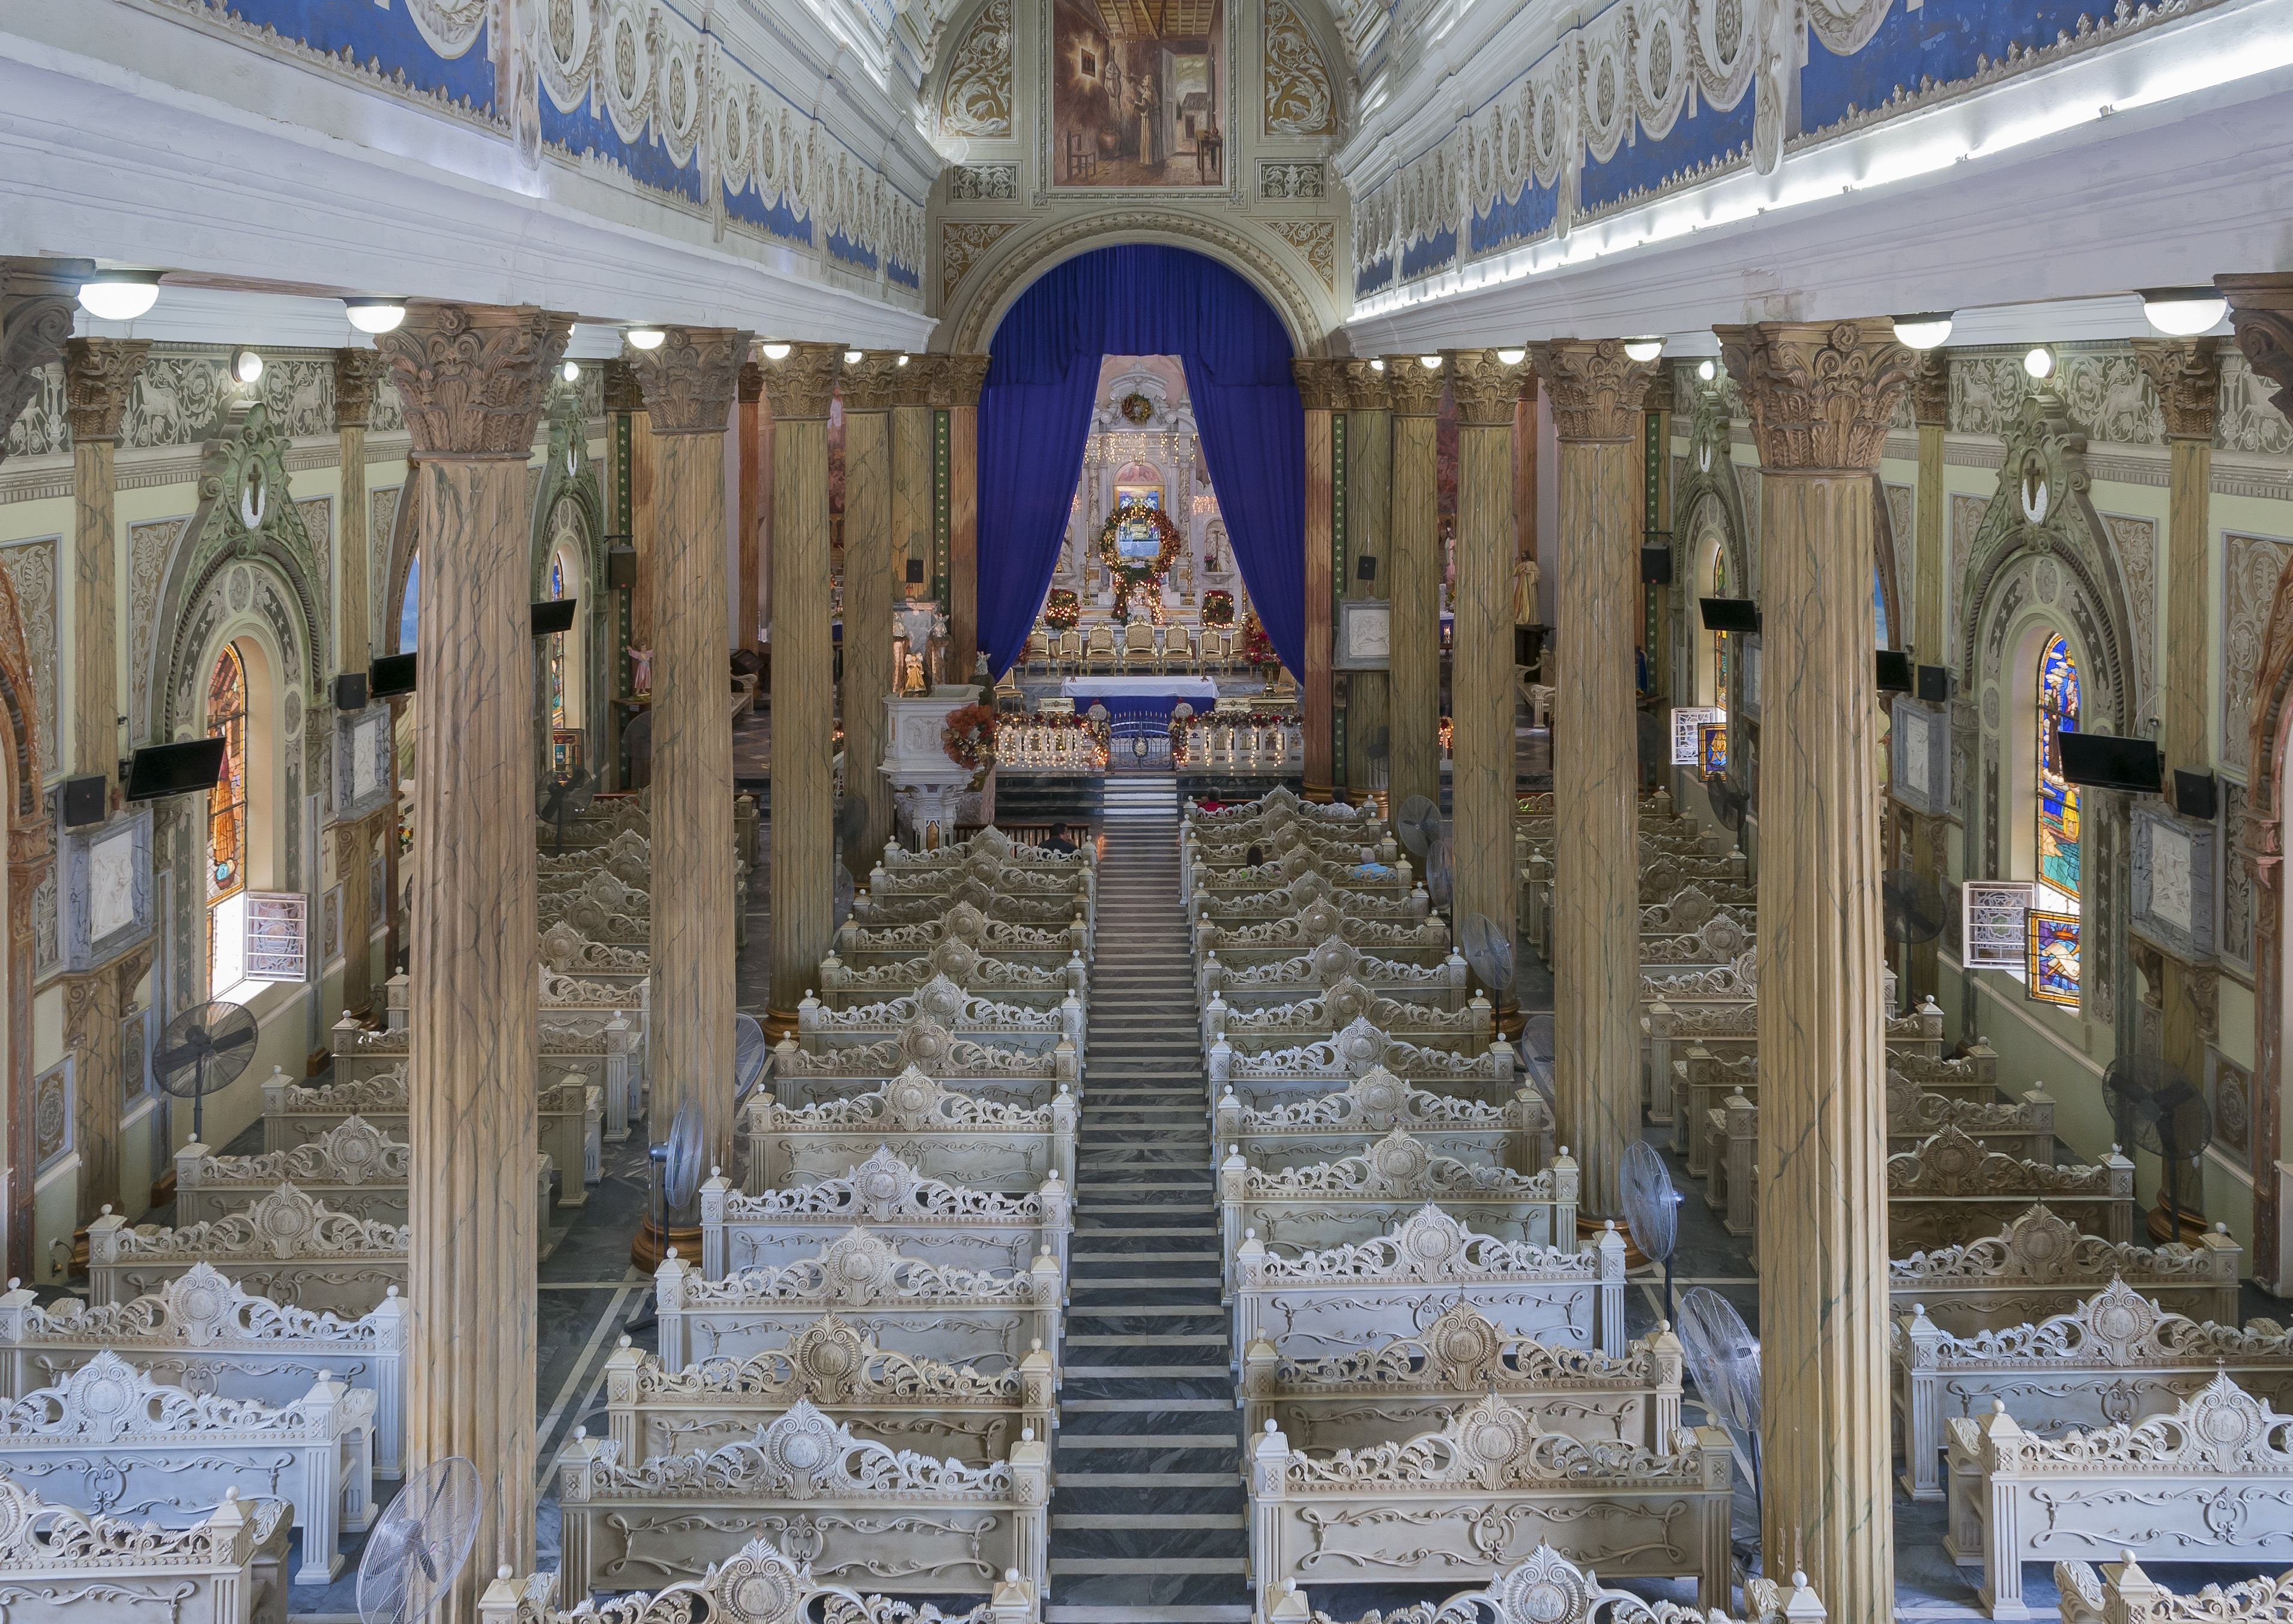
architecture, structure, building, ceiling, column, artistic, indoor, church, tourism, place of worship, aisle, sculpture, inside, temple, columns, shrine, venezuela, beautiful, spanish, basilica, intricate, ancient history, maracaibo